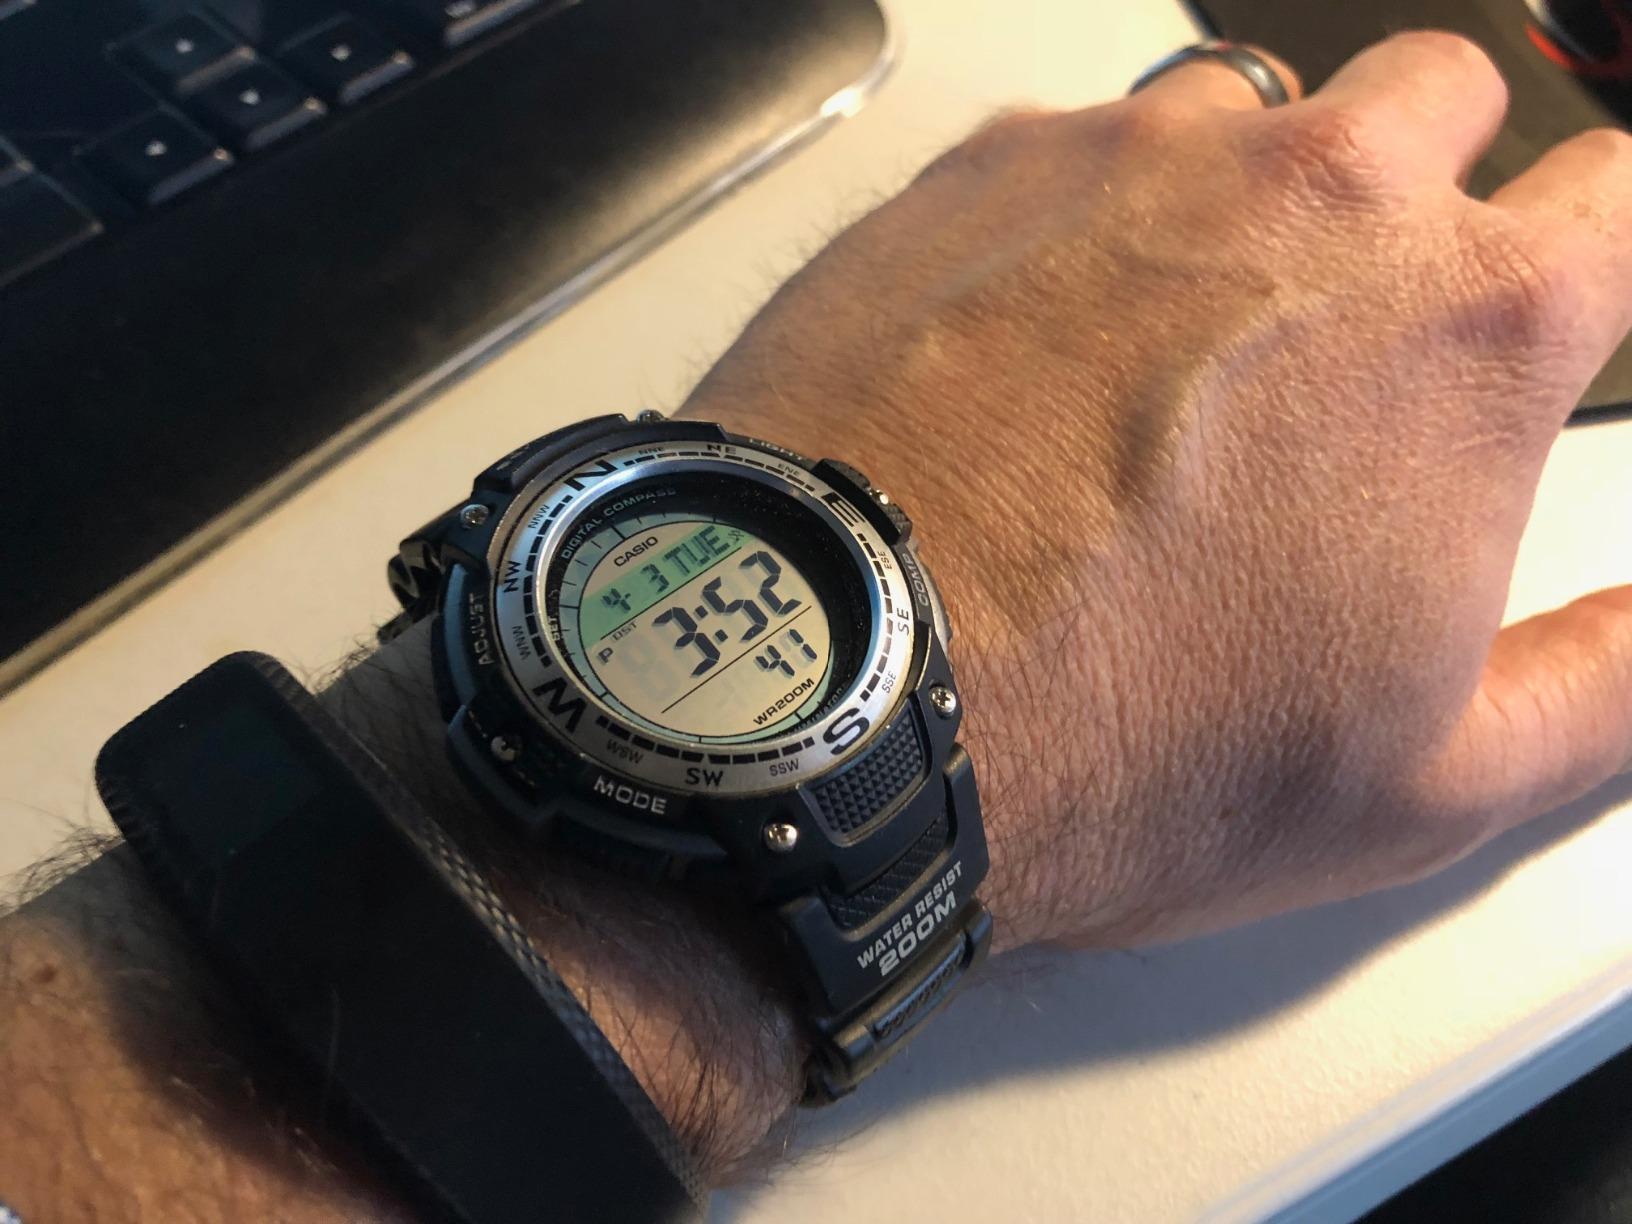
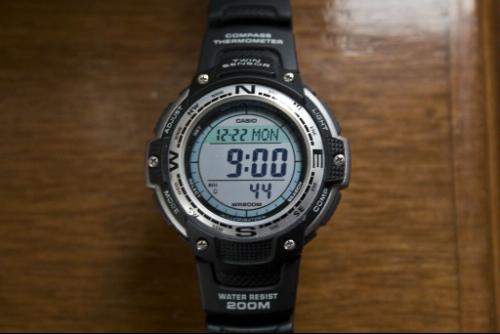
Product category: accessories_watch
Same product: yes